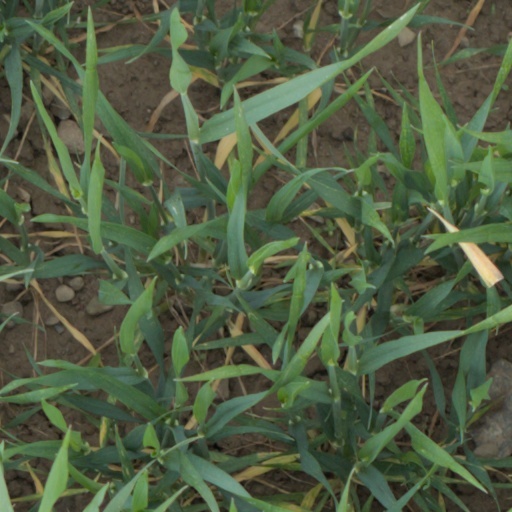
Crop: wheat